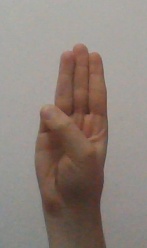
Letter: thaa